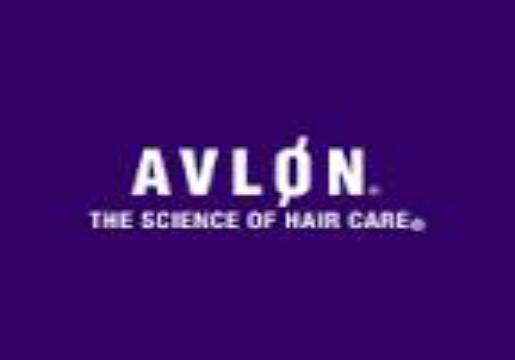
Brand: Avlon
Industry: Necessities